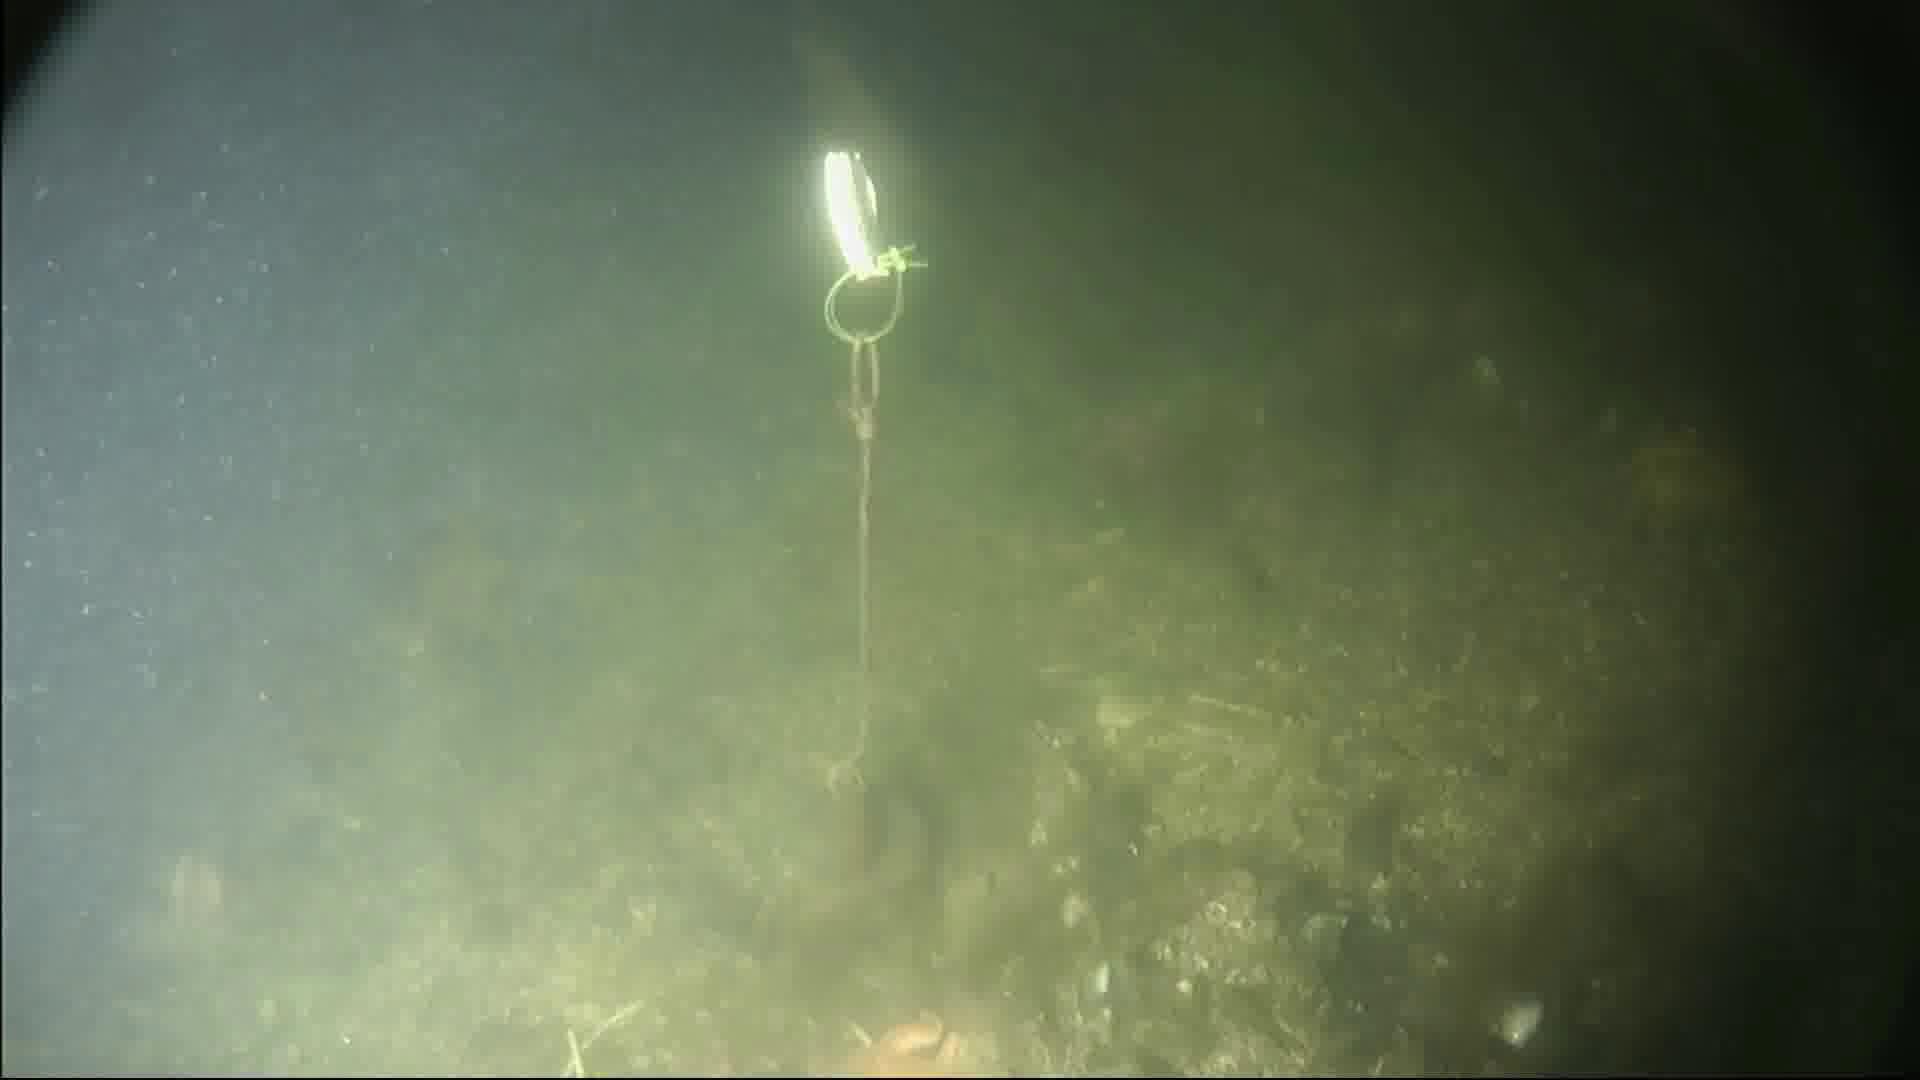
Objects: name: fish
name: starfish
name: crab